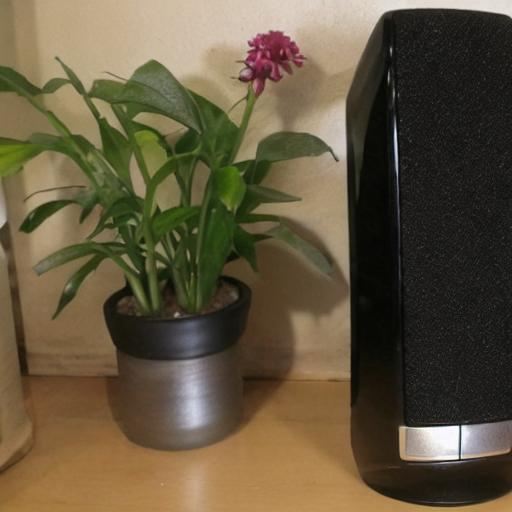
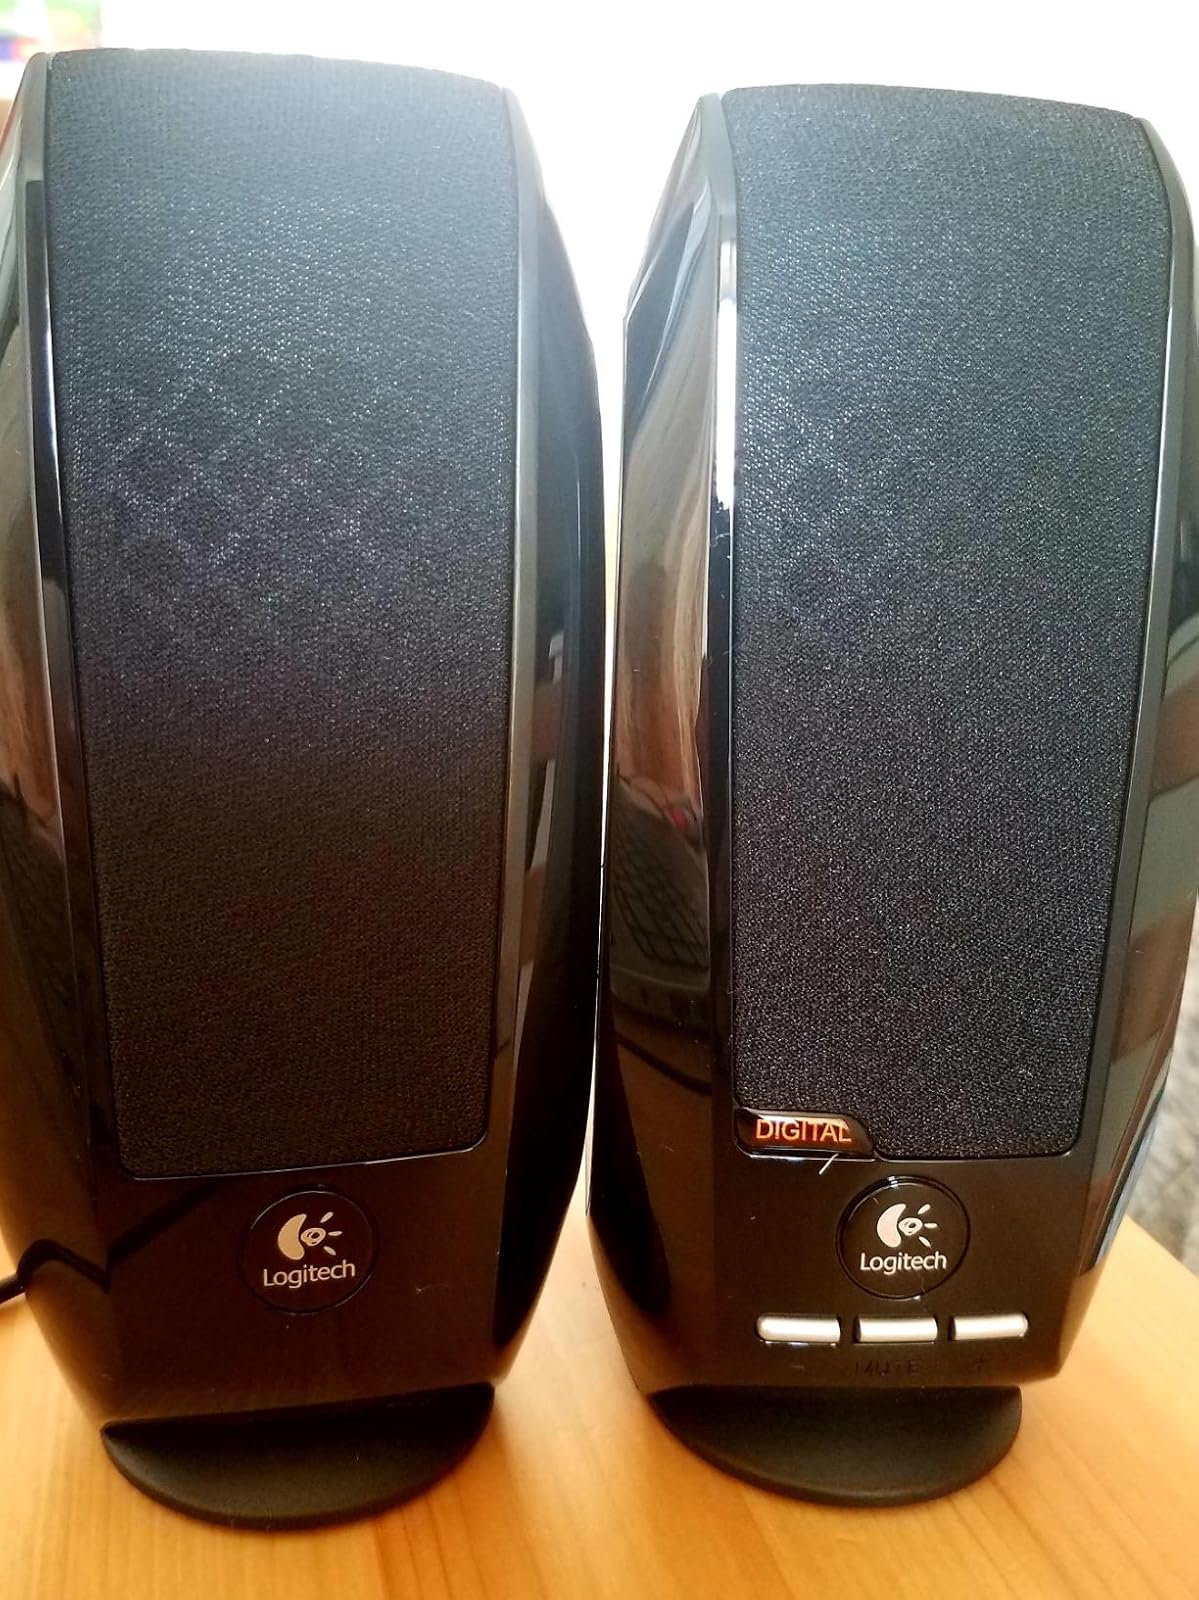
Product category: speaker
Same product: no